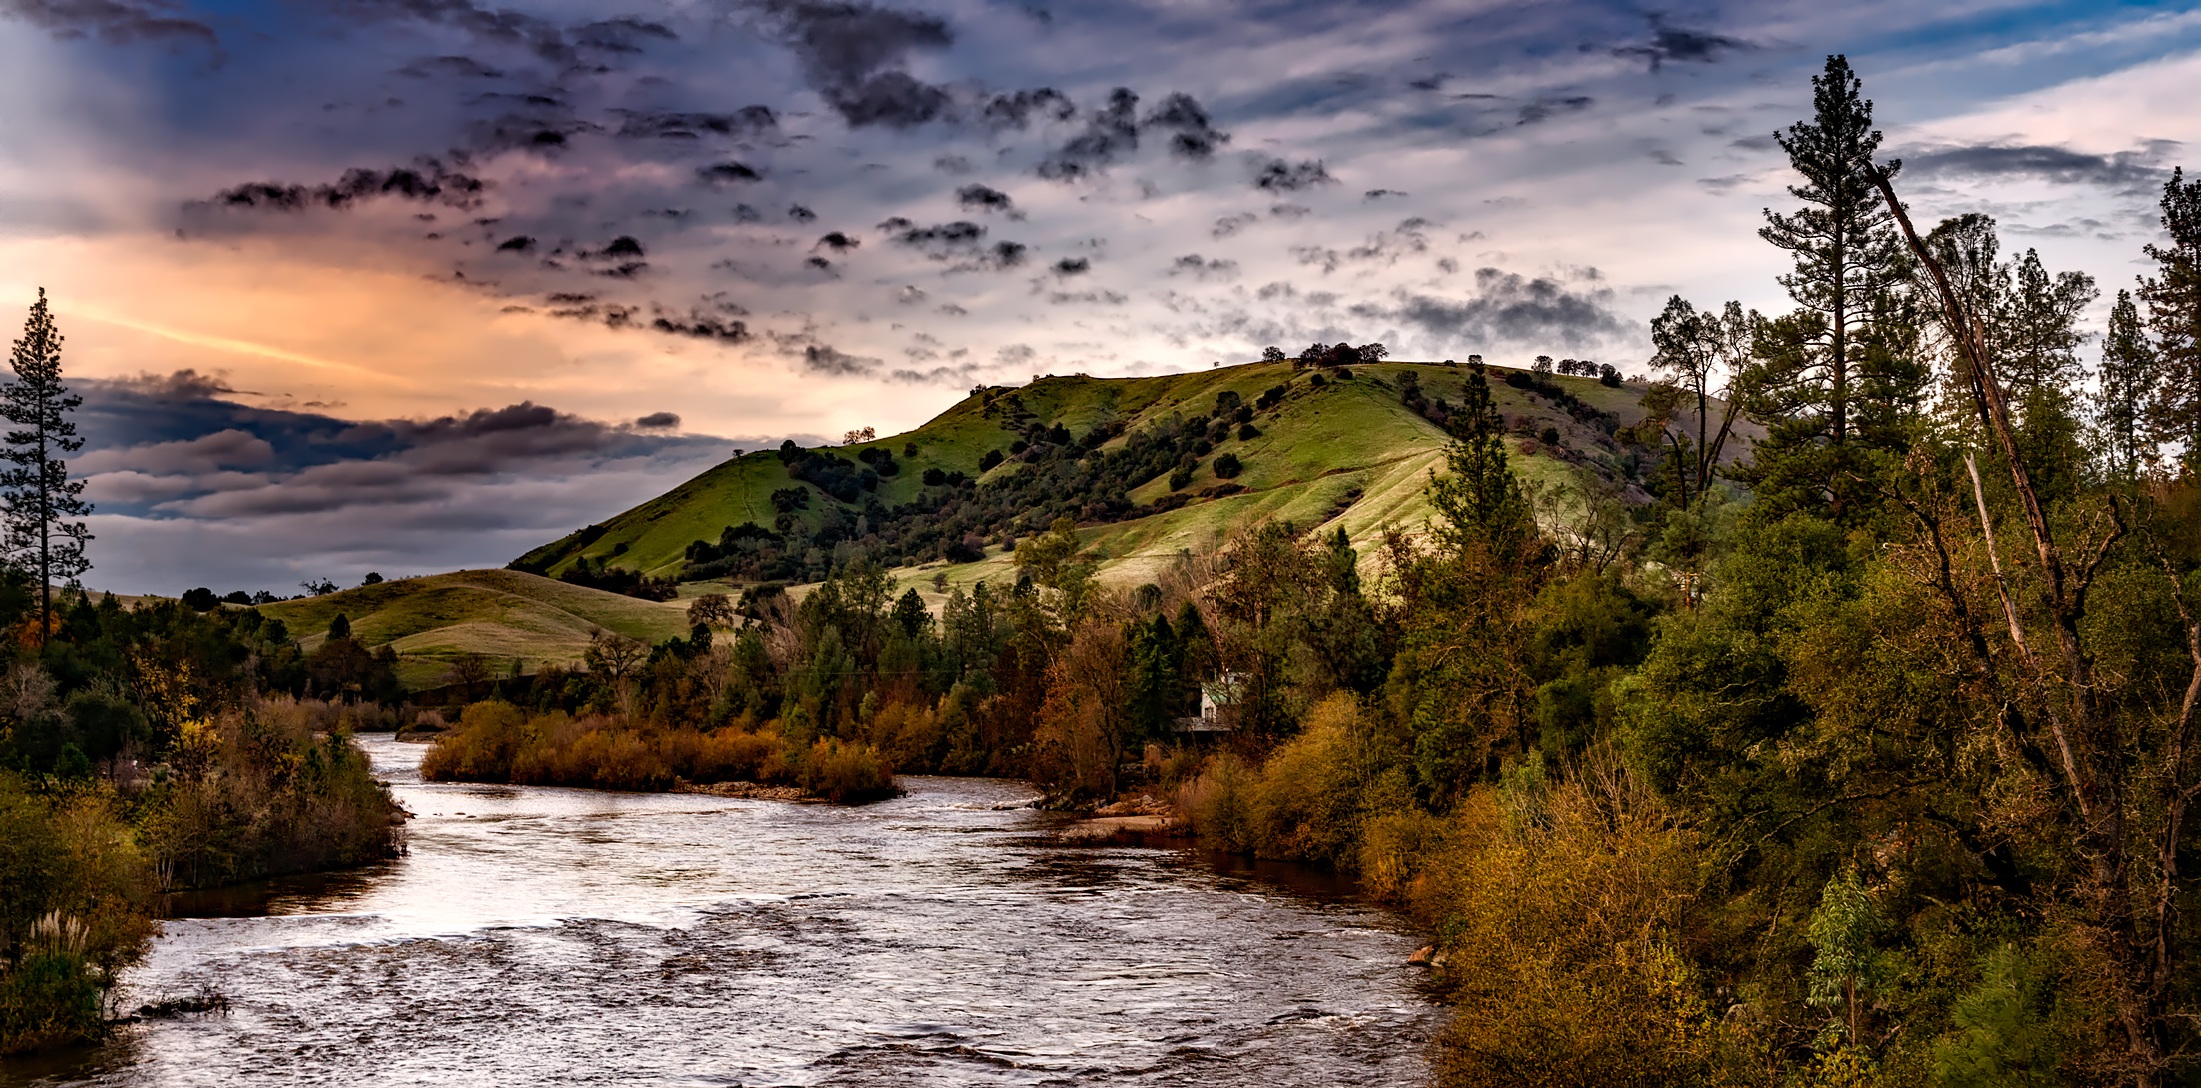
landscape, tree, nature, forest, wilderness, mountain, cloud, sky, sunset, countryside, morning, fall, hill, lake, river, valley, mountain range, dusk, idyllic, tranquility, foliage, stream, evening, twilight, rural, reflection, scenic, autumn, california, trees, outdoors, woods, hills, hdr, clouds, mountains, reflections, serenity, beautiful, loch, rural area, landform, american river, geographical feature, mountainous landforms